Runa, Portugal

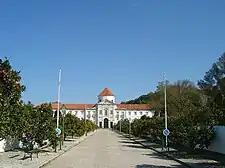
Centro de Apoio Social de Runa

Runa is a former civil parish ("freguesia") in the Portuguese municipality of Torres Vedras. The community had 1004 inhabitants as of June 30, 2011.